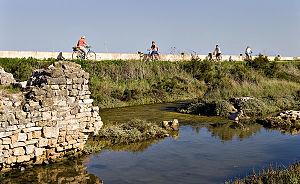
L’île de Ré est une île française située dans le golfe de Gascogne, au large des côtes aunisiennes.